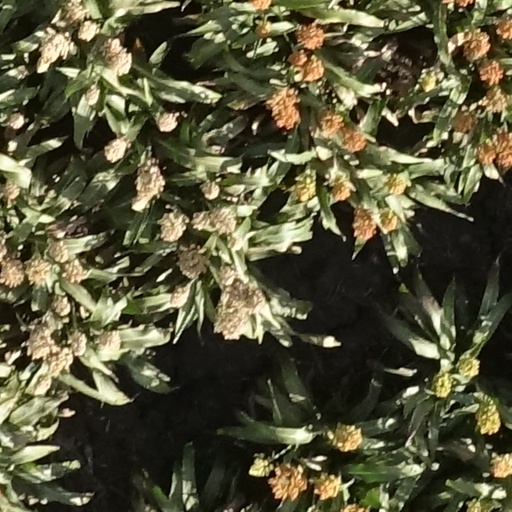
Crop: sorghum